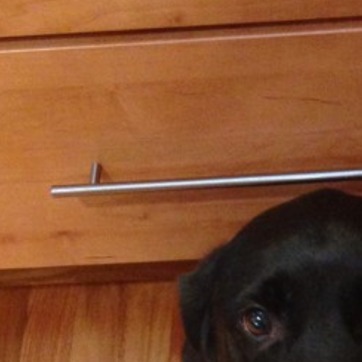
Material: metal